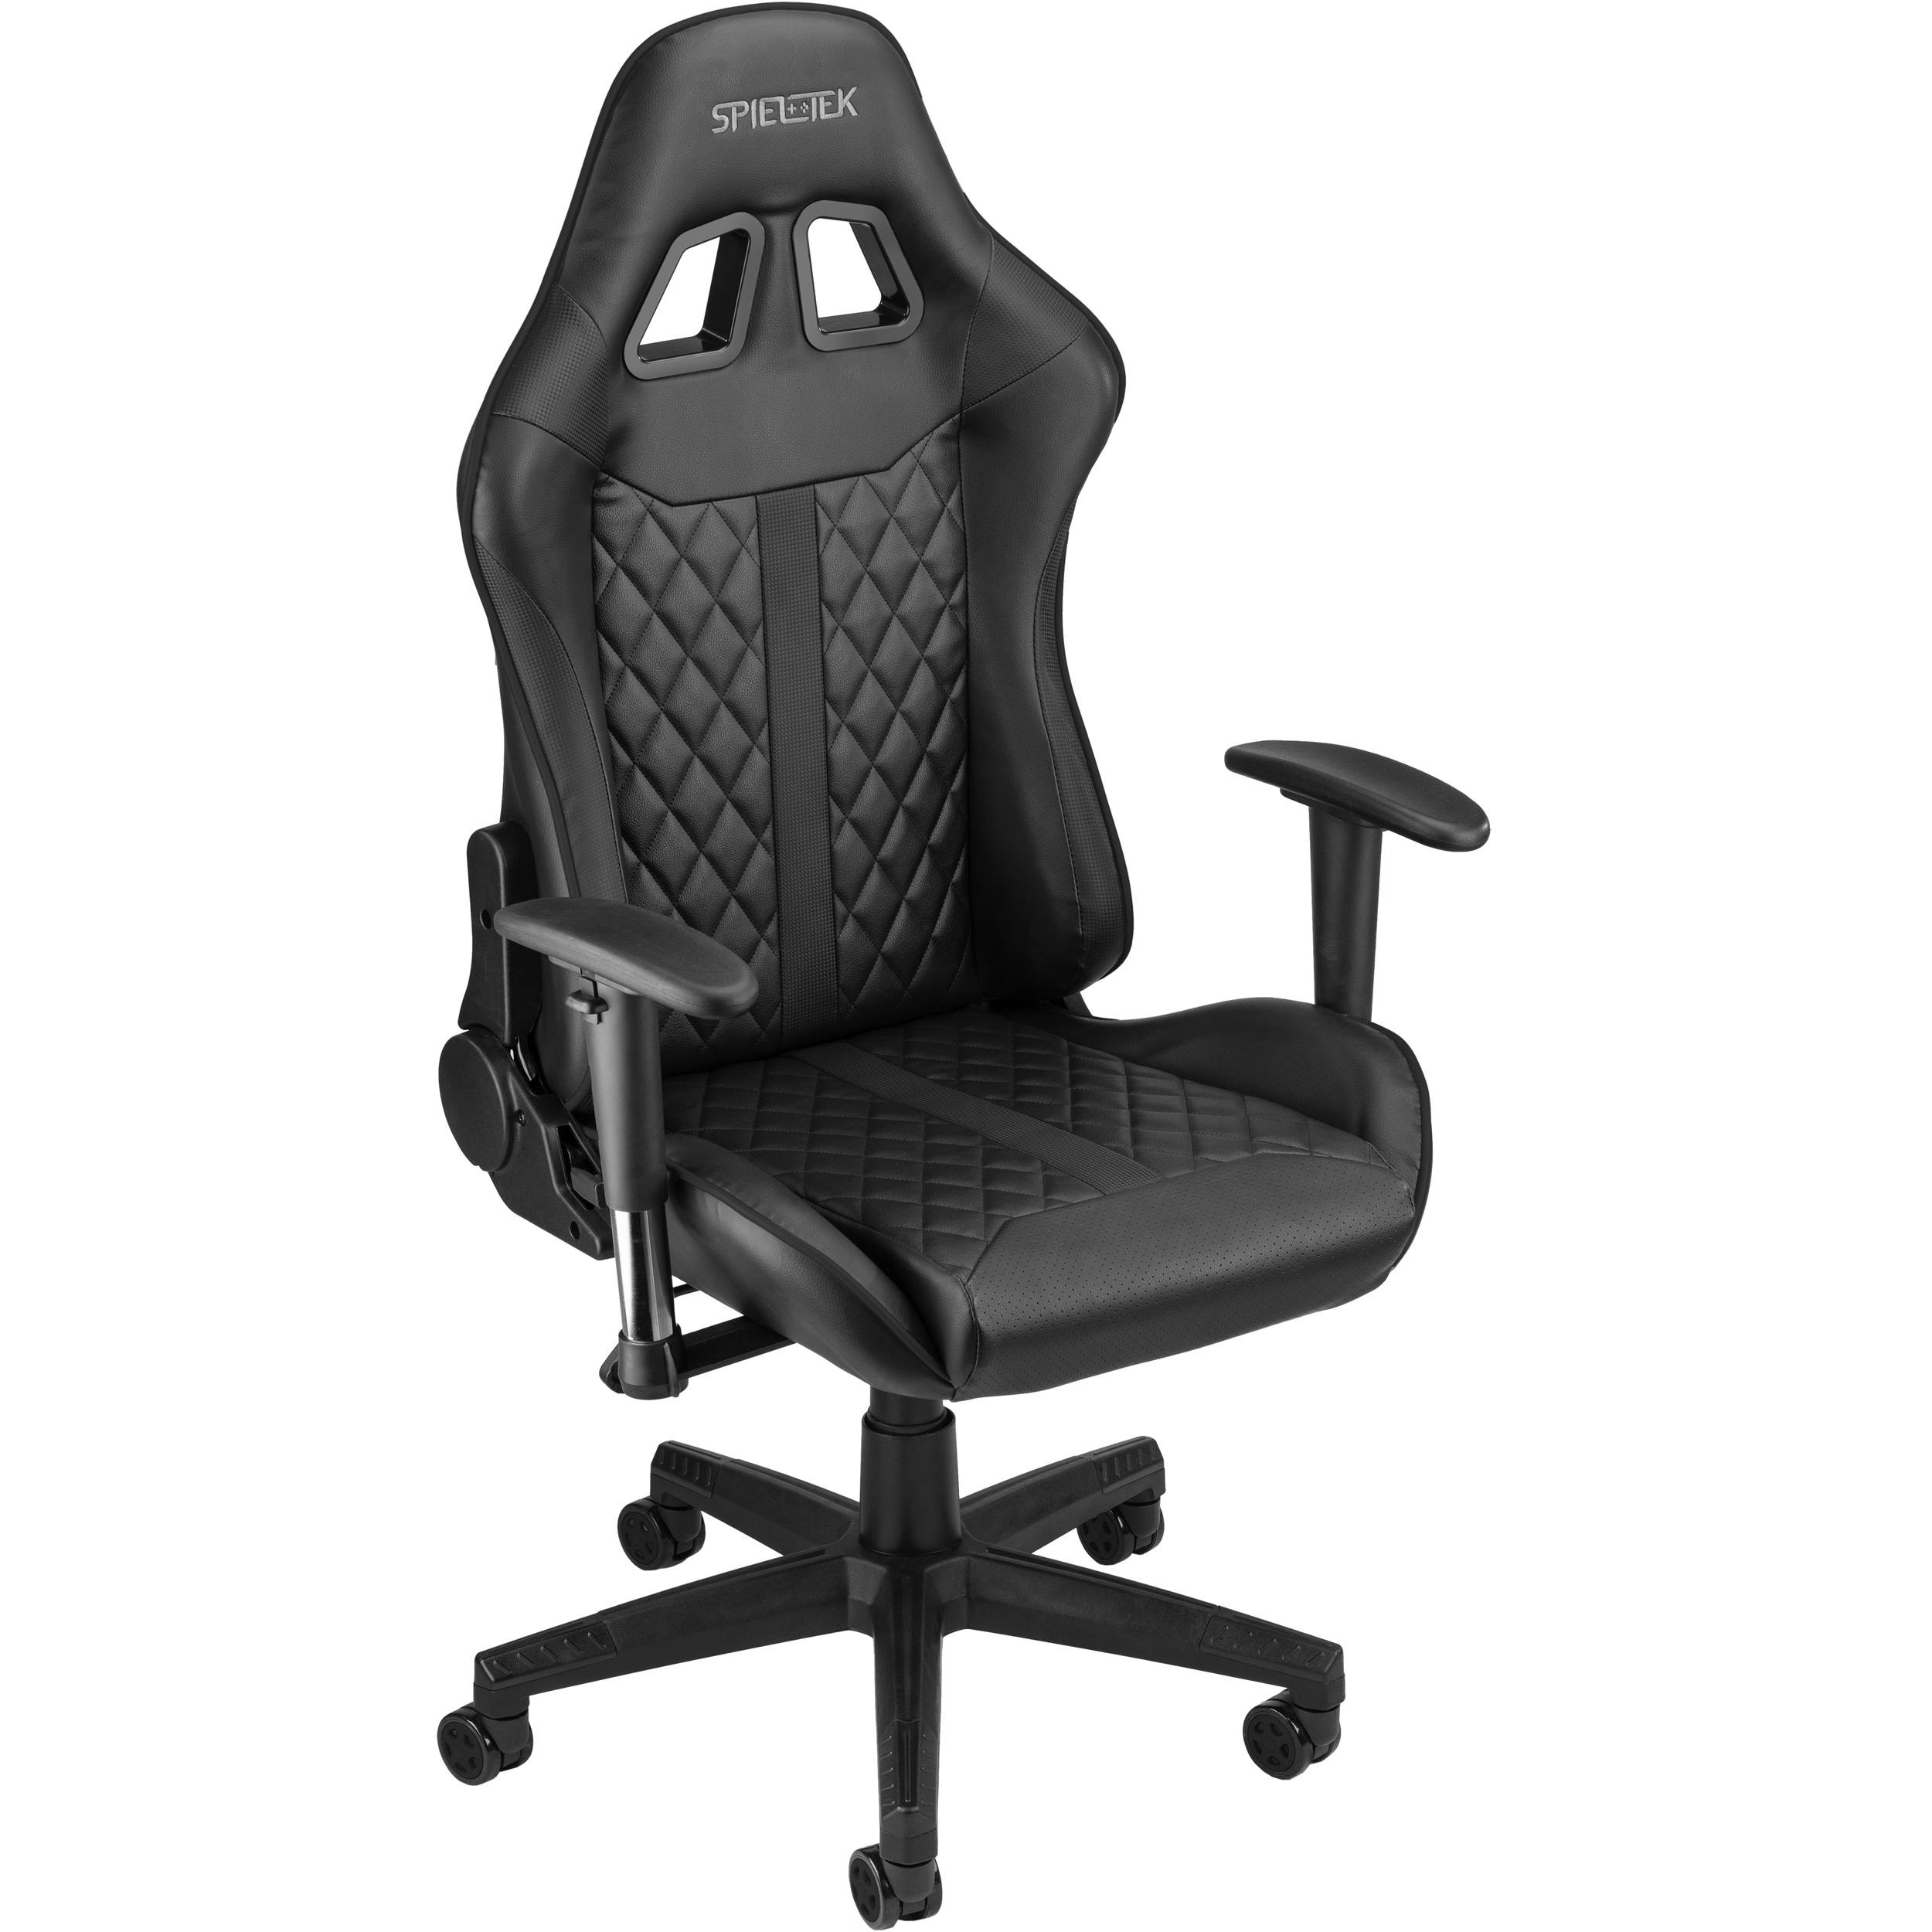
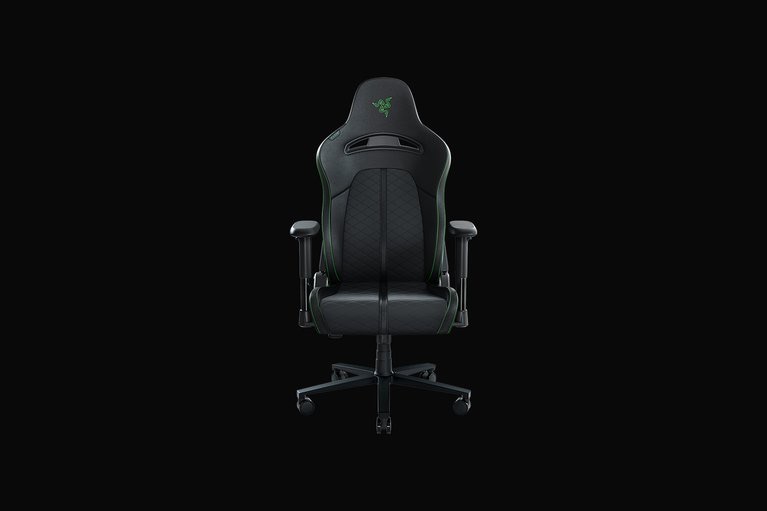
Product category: items_chair
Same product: no